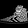
Label: Sneaker